The Shawshank Redemption

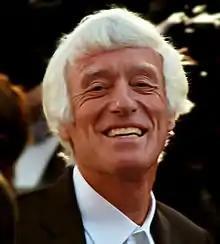
Roger Deakins's cinematography was praised by critics, and his work led to him winning the American Society of Cinematographers award for Outstanding Achievement in Cinematography.

Just as a prison in Ohio stood in for a fictional one in Maine, the beach scene showing Andy and Red's reunion in Zihuatanejo, Mexico, was actually shot in the Caribbean on the island of Saint Croix, one of the U.S. Virgin Islands. The beach at 'Zihuatanejo' is the Sandy Point National Wildlife Refuge, a protected area for leatherback sea turtles. Scenes shot in Upper Sandusky included the prison wood shop scene where Red and his fellow inmates hear "The Marriage of Figaro" (the woodshop is now called the Shawshank Woodshop), and the opening court scene which was shot at the Wyandot County Courthouse. Other shooting locations included Pugh Cabin in Malabar Farm State Park, where Andy sits outside as his wife engages in an affair, Butler, Ohio, stood in for Buxton, Maine, and the Bissman Building in Mansfield served as the halfway house where Brooks stayed following his release.